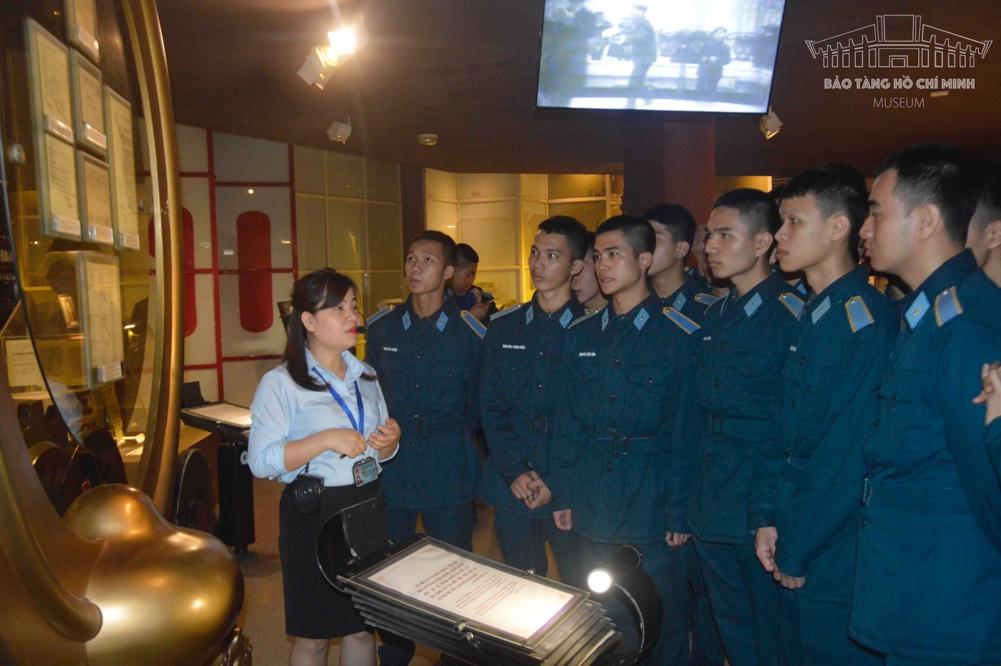
có một nữ nhân viên đang thuyết trình trước mặt một nhóm người mặc quân phục